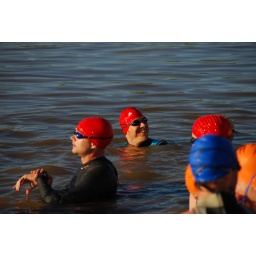
Being from Galveston, TX, I'm right at home in the brown water.